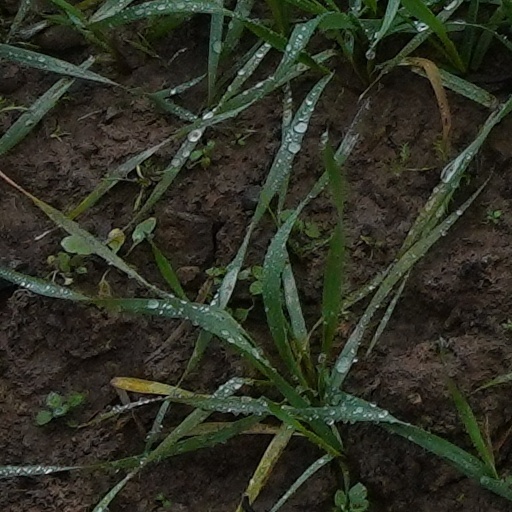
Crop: wheat